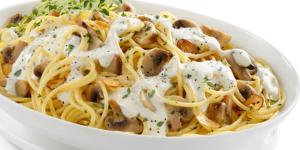
tallarines con pollo y champinones